North Sangamon United Presbyterian Church

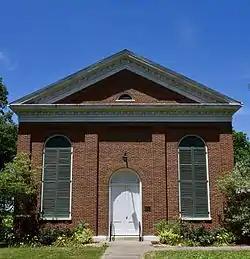

North Sangamon United Presbyterian Church (also known as Indian Point United Presbyterian Church) is a historic Presbyterian church building in Athens, Illinois. The building was constructed between 1860 and 1862 in a Georgian style. While the Georgian style had largely fallen out of favor by 1860, the church is nonetheless considered a good example of the style and features elements such as a steeply pitched pediment with a half-circle vent and fan-shaped decorations. The church housed a Presbyterian congregation which formed in 1832 and ultimately spawned three other congregations in Menard County. In addition, the church also sponsored a local school.